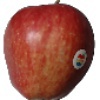
Label: Apple Red 1